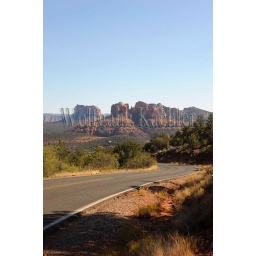
Usa, arizona, sedona, red rock loop road with cathedral rock in background